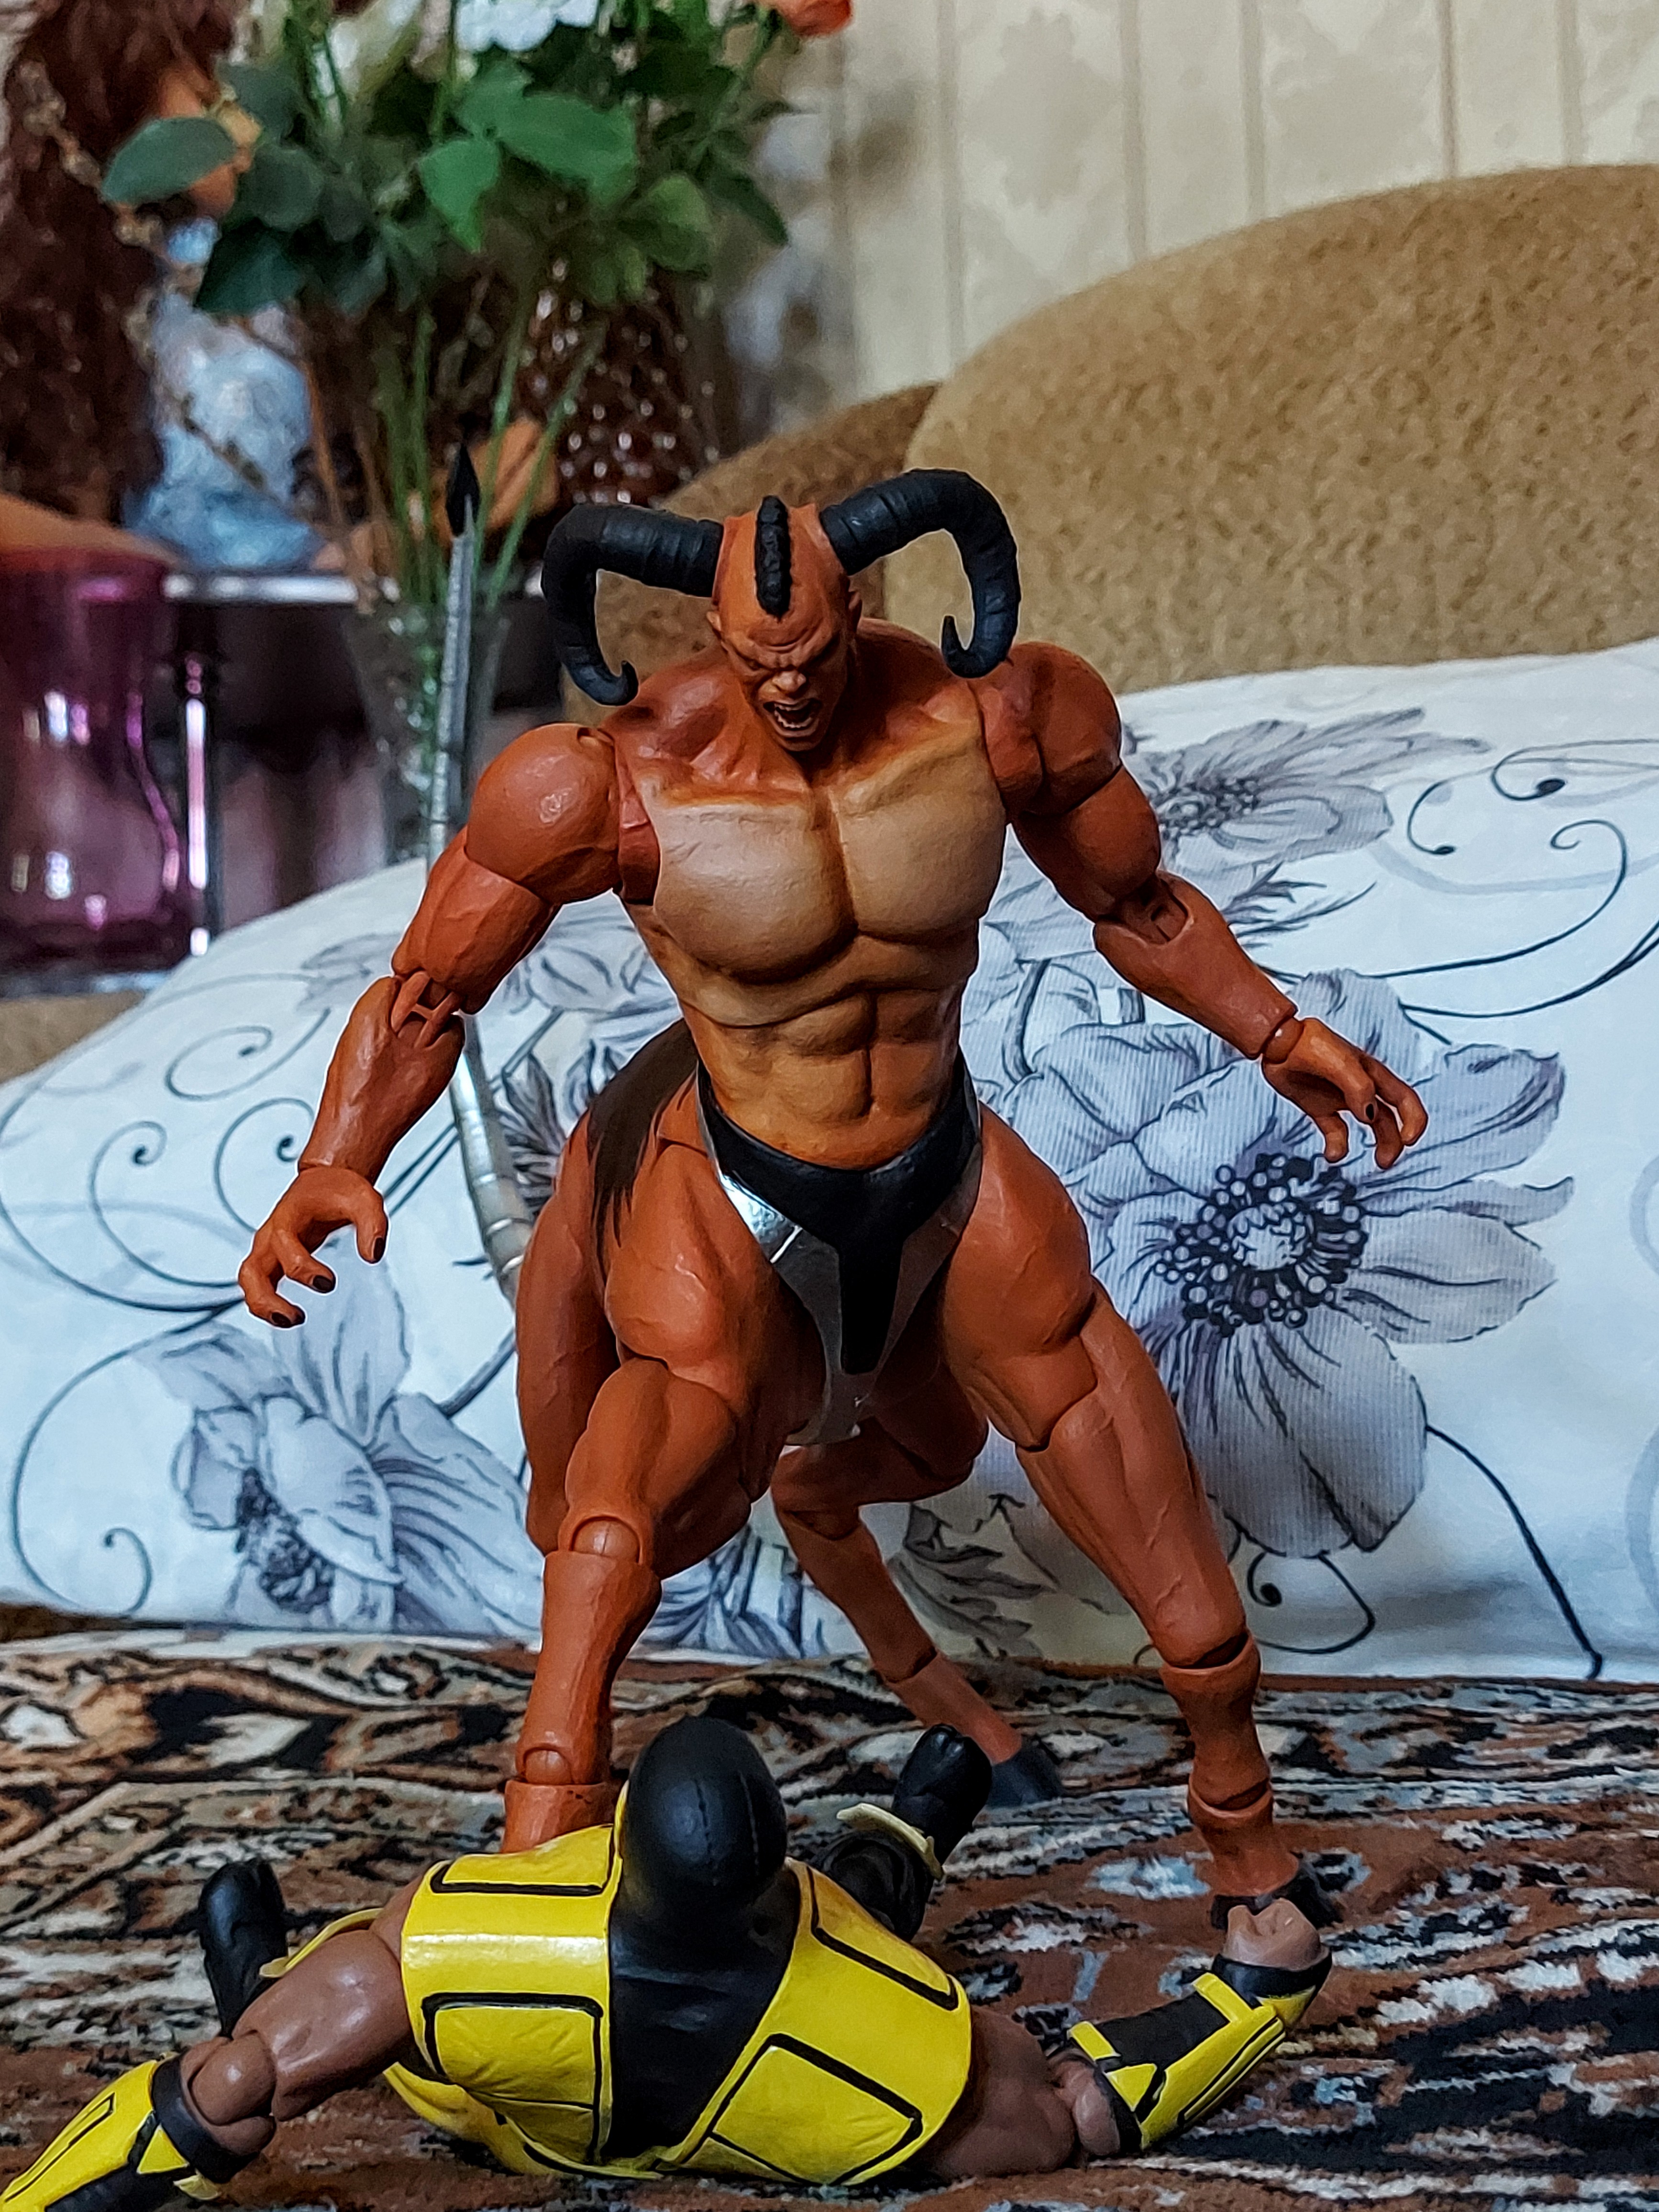
Shokan, storm, collectibles, warrior, fighter, action, figure, toy, plant, art, flowerpot, cg artwork, fictional character, chest, action figure, fiction, houseplant, illustration, bag, figurine, Luggage and bags, visual arts, Barechested, mythology, costume, metal, animation, competition event, hero, fun, superhero, personal protective equipment